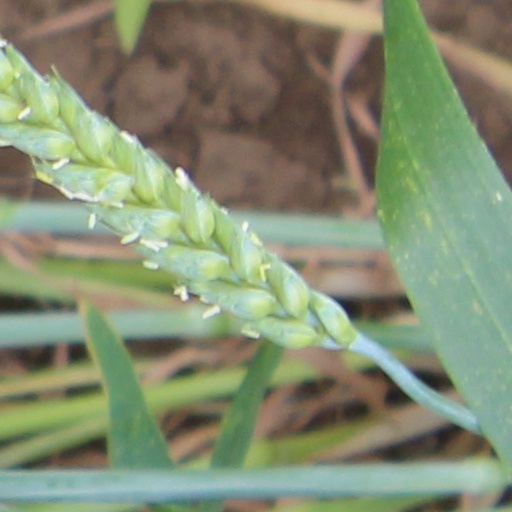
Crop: wheat